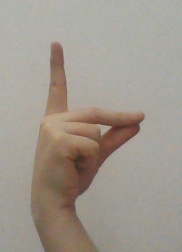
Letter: ta